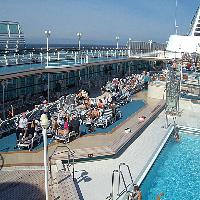
Weather: sun or clear